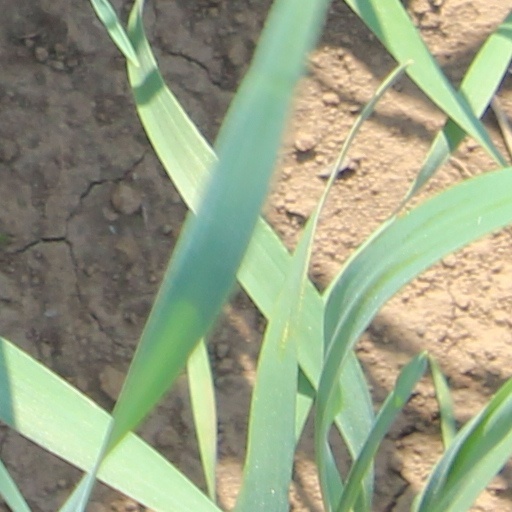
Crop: wheat